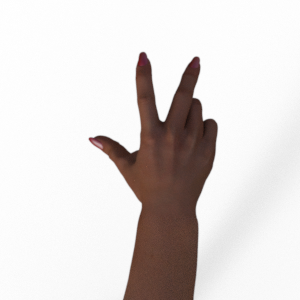
Label: scissors